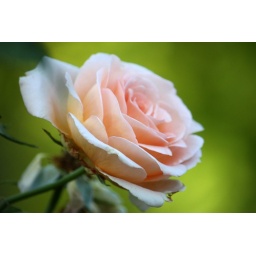
rose in soft green backlight